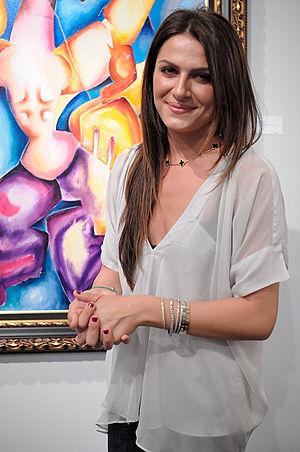
Alexandra Nechita est une artiste roumano-américaine peintre et philanthrope cubiste née le 27 août 1985 à Vaslui. Elle a été surnommée la Petite Picasso par les médias et la communauté artistique et elle est largement reconnue pour ses peintures et sa vision de l'art.
Les Roumano-Américains sont les citoyens et résidents des États-Unis d'origine roumaine.